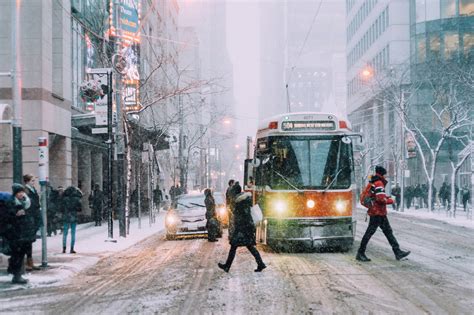
Weather: snow or frosty